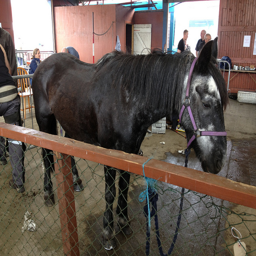
A horse is standing next to a fence.
A horse sits in his cage in a dirty barn
A black horse standing in a stable in a building.
A horse standing near a fence with a harness around his mouth.
A large brown horse standing in a barn.